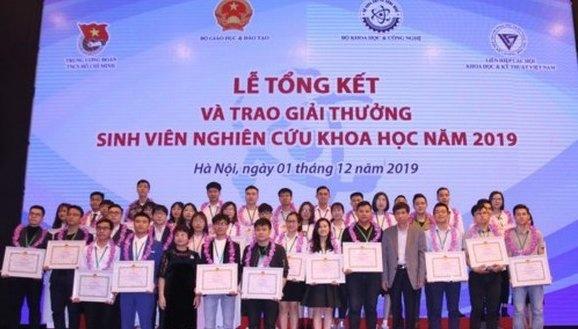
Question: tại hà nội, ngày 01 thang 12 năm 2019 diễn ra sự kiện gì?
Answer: tại hà nội, ngày 01 thang 12 năm 2019 diễn ra sự kiện lễ tổng kết và trao giải thưởng sinh viên nghiên cứu khoa học năm 2019